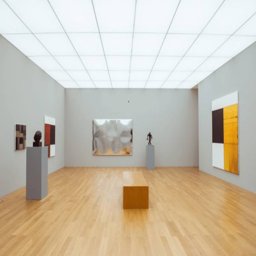
Kunstmuseum Liechtenstein